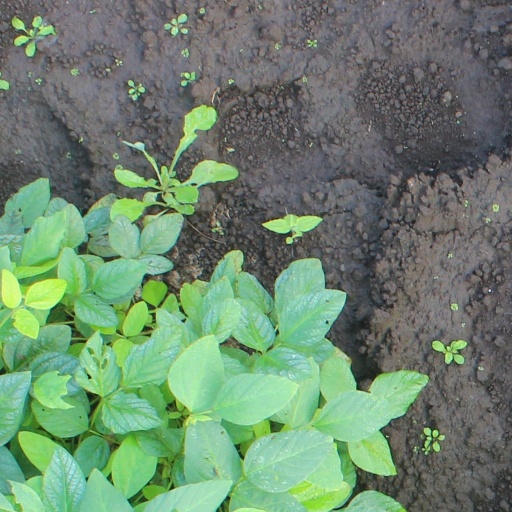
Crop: soybean